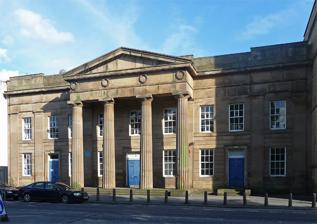
Building: Chorlton-on-Medlock Town Hall
Country: United Kingdom
Year built: 1831
Municipal building in Chorlton-on-Medlock, Greater Manchester, England Chorlton-on-Medlock Town Hall Chorlton-on-Medlock Town Hall Location Cavendish Street, Chorlton-on-Medlock Coordinates 53°28′11″N 2°14′15″W / 53.4698°N 2.2375°W / 53.4698; -2.2375 Built 1831 Architect Richard Lane Architectural style(s) Neoclassical style Listed Building – Grade II Official name Former Town Hall Facade to Mabel Tylecote Building, Manchester Metropolitan University Designated 25 February 1952 Reference no. 1283062 Shown in Greater Manchester Chorlton-on-Medlock Town Hall is a former municipal building in Cavendish Street in Chorlton-on-Medlock , Manchester , England. The structure, of which only the façade is original, is a Grade II listed building . History After significant population growth in the late 18th century, mainly associated with the township's status as a residential suburb, the police commissioners who administered the area decided to procure a town hall. Construction work started on the new building on 13 October 1830. It was designed by Richard Lane in the neoclassical style , built in ashlar stone and was officially opened on 14 October 1831. The design involved a symmetrical main frontage with nine bays facing onto Cavendish Street with the end bays slightly projected forward and with pilasters to support an entablature ; the central section of three bays, which also slightly projected forward, featured a full-height tetrastyle portico with Doric order columns supporting an entablature, a frieze with four paterae , and a pediment . The building was fenestrated with sash windows on both floors. Internally, the principal room was the assembly hall, but the building also included rooms for the police commissioners, the poor law guardians and the local dispensary. The town hall ceased to be the local seat of government when the municipal borough of Manchester was formed in 1838. Instead the building became a divisional police headquarters in 1842 and continued to operate in that role into the 20th century. The building was also used as an events venue: the conductor, Charles Seymour, performed his quartet series in the town hall in the early 1850s. The Manchester School of Art was built on an adjacent site to the southwest and completed in 1881. The Fifth Pan-African Congress was held in the former town hall from 15 October to 21 October 1945: attendees included the future President of Malawi , Hastings Banda , the future President of Ghana , Kwame Nkrumah , and the future Premier of Western Nigeria, Obafemi Awolowo , as well as the future President of Kenya , Jomo Kenyatta . Decisions taken at that conference led to independence for a number of these countries. The building was remodelled in the early 1970s, with the façade retained but the interior of the building demolished to create a new refectory for the School of Art, which by that time had become part of the new Manchester Polytechnic . The Mabel Tylecote Building, named after the Labour politician, Dame Mabel Tylecote , was built on an adjacent site to the northeast and was completed in 1973. Manchester Metropolitan University, which evolved from Manchester Polytechnic after a rebranding in 1992, decided to redevelop the site with a proposed new arts and humanities building in 2018. The construction work, which was carried out by Morgan Sindall to a design by Allies and Morrison , involved the demolition of both the 1970s building behind the town hall façade and the Mabel Tylecote Building: the work, which also included the restoration and cleaning of the town hall façade, was completed and the complex re-opened in December 2020. The project was highly commended in North West Project of the Year category for Constructing Excellence in 2020. See also Listed buildings in Manchester-M15 References